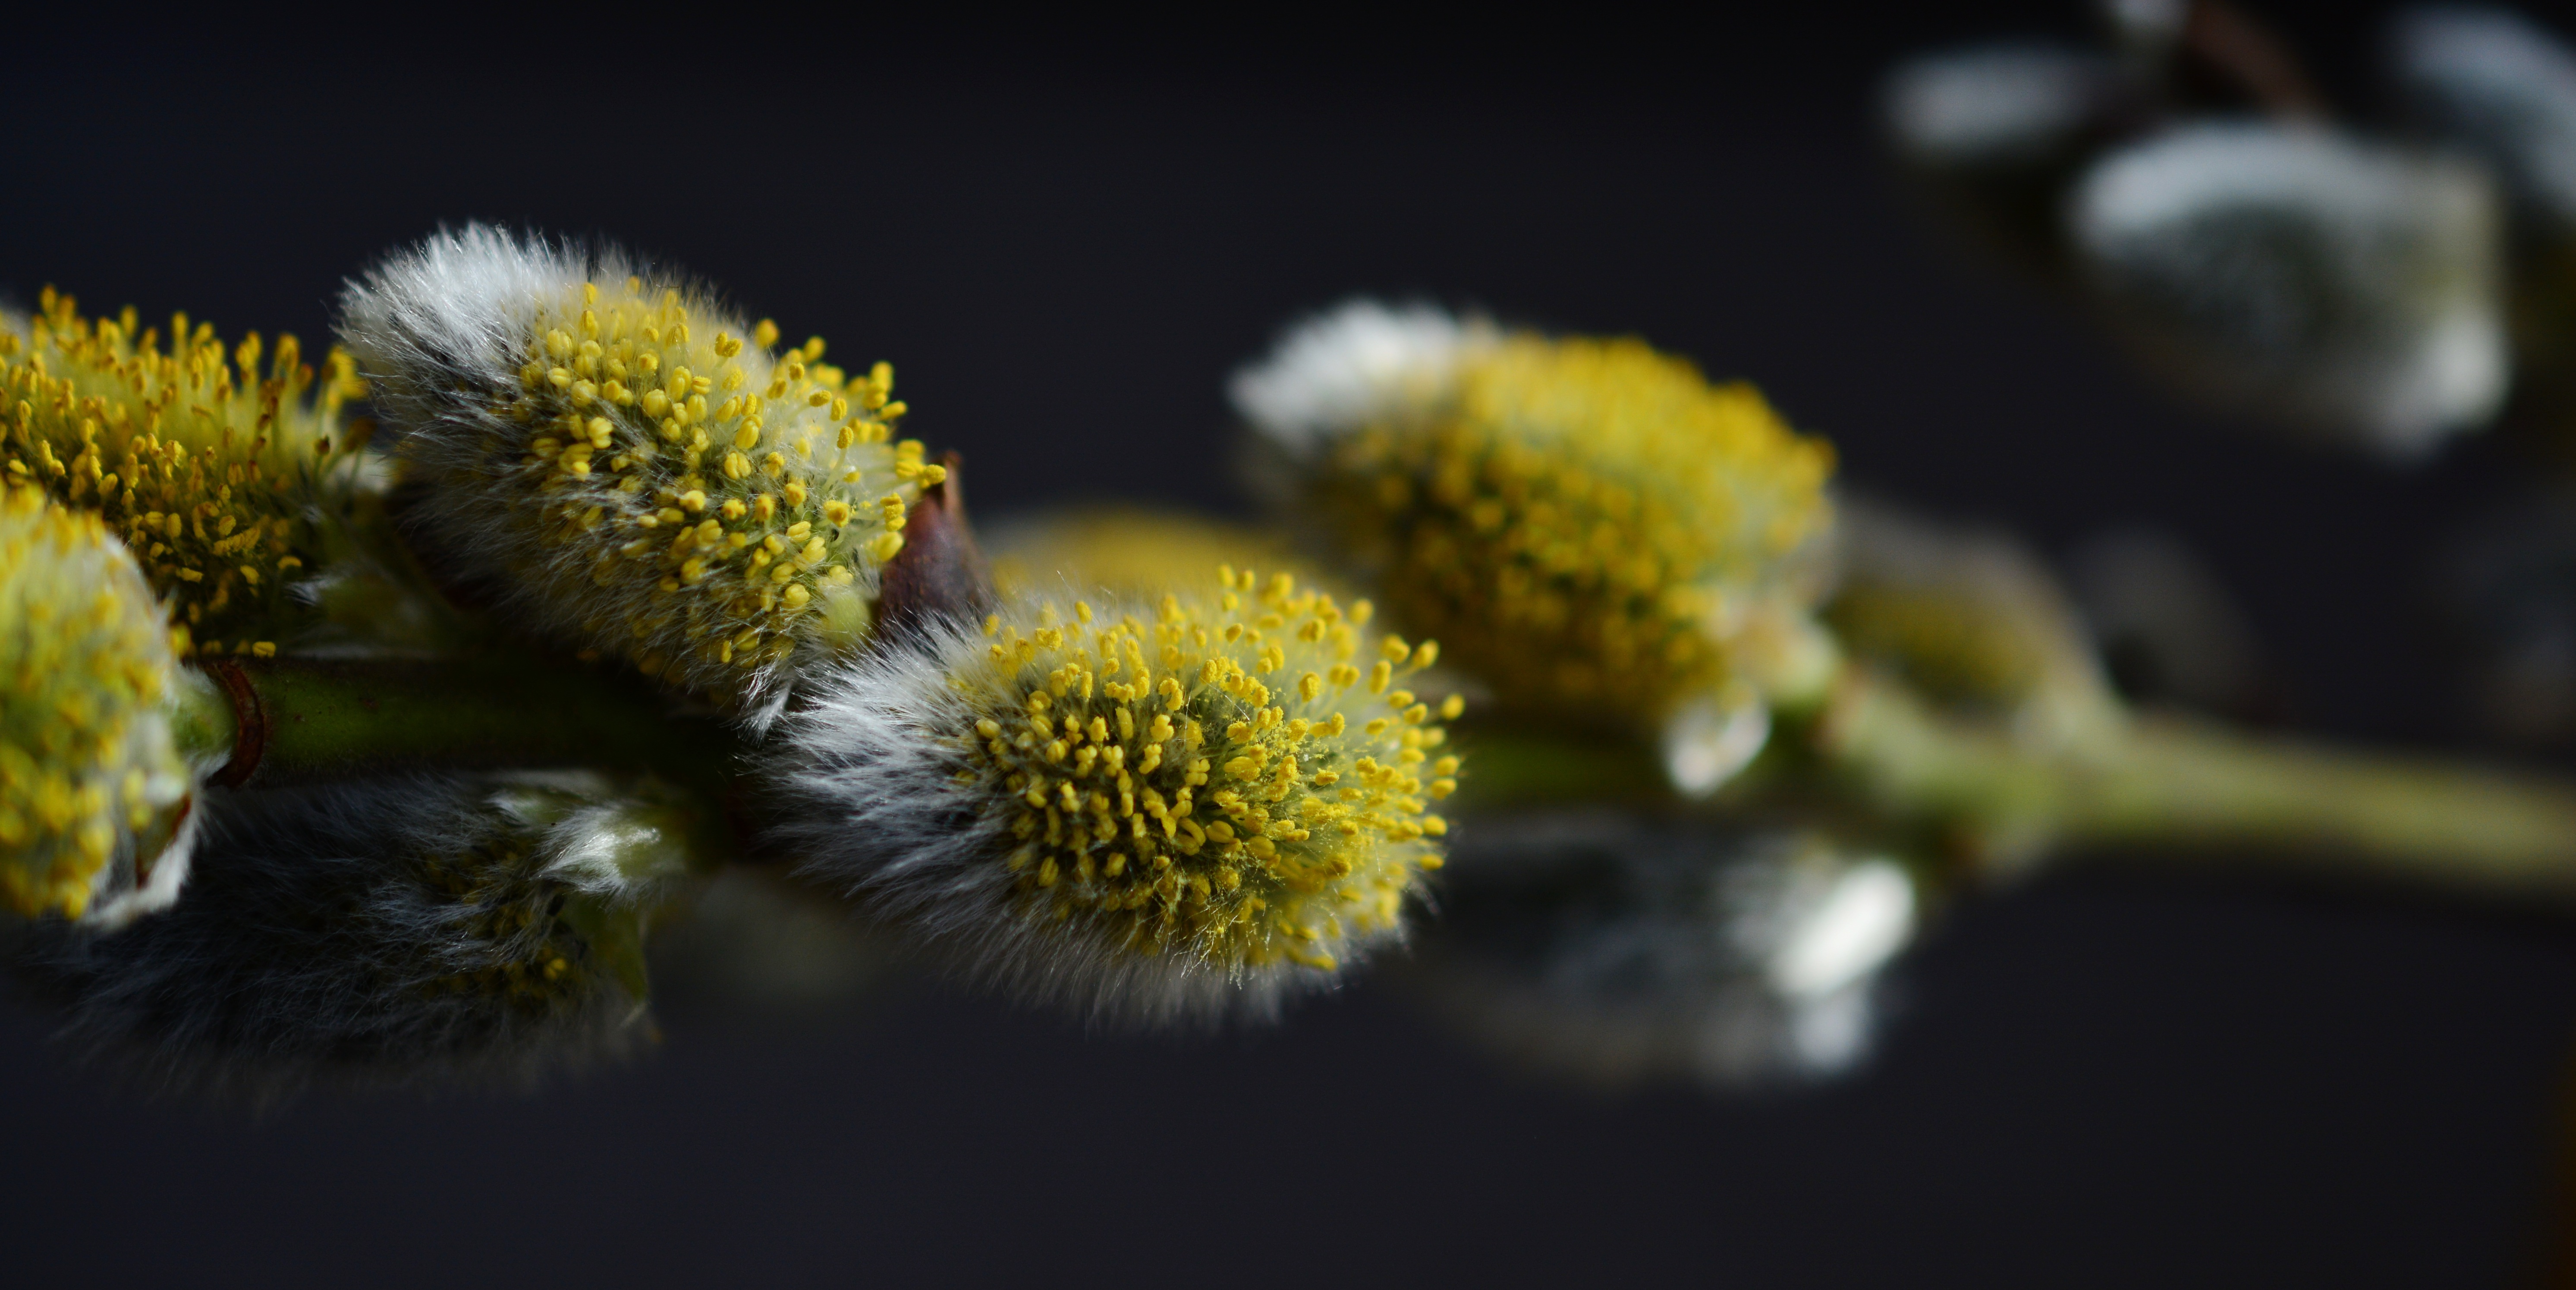
nature, branch, blossom, plant, photography, leaf, flower, petal, pollen, spring, green, fluffy, pasture, botany, yellow, close, flora, sprout, wildflower, close up, hairy, bud, macro photography, inflorescence, flowering plant, daisy family, lenz, grazing greenhouse, pussy willow, plant stem, land plant, blossom kitten